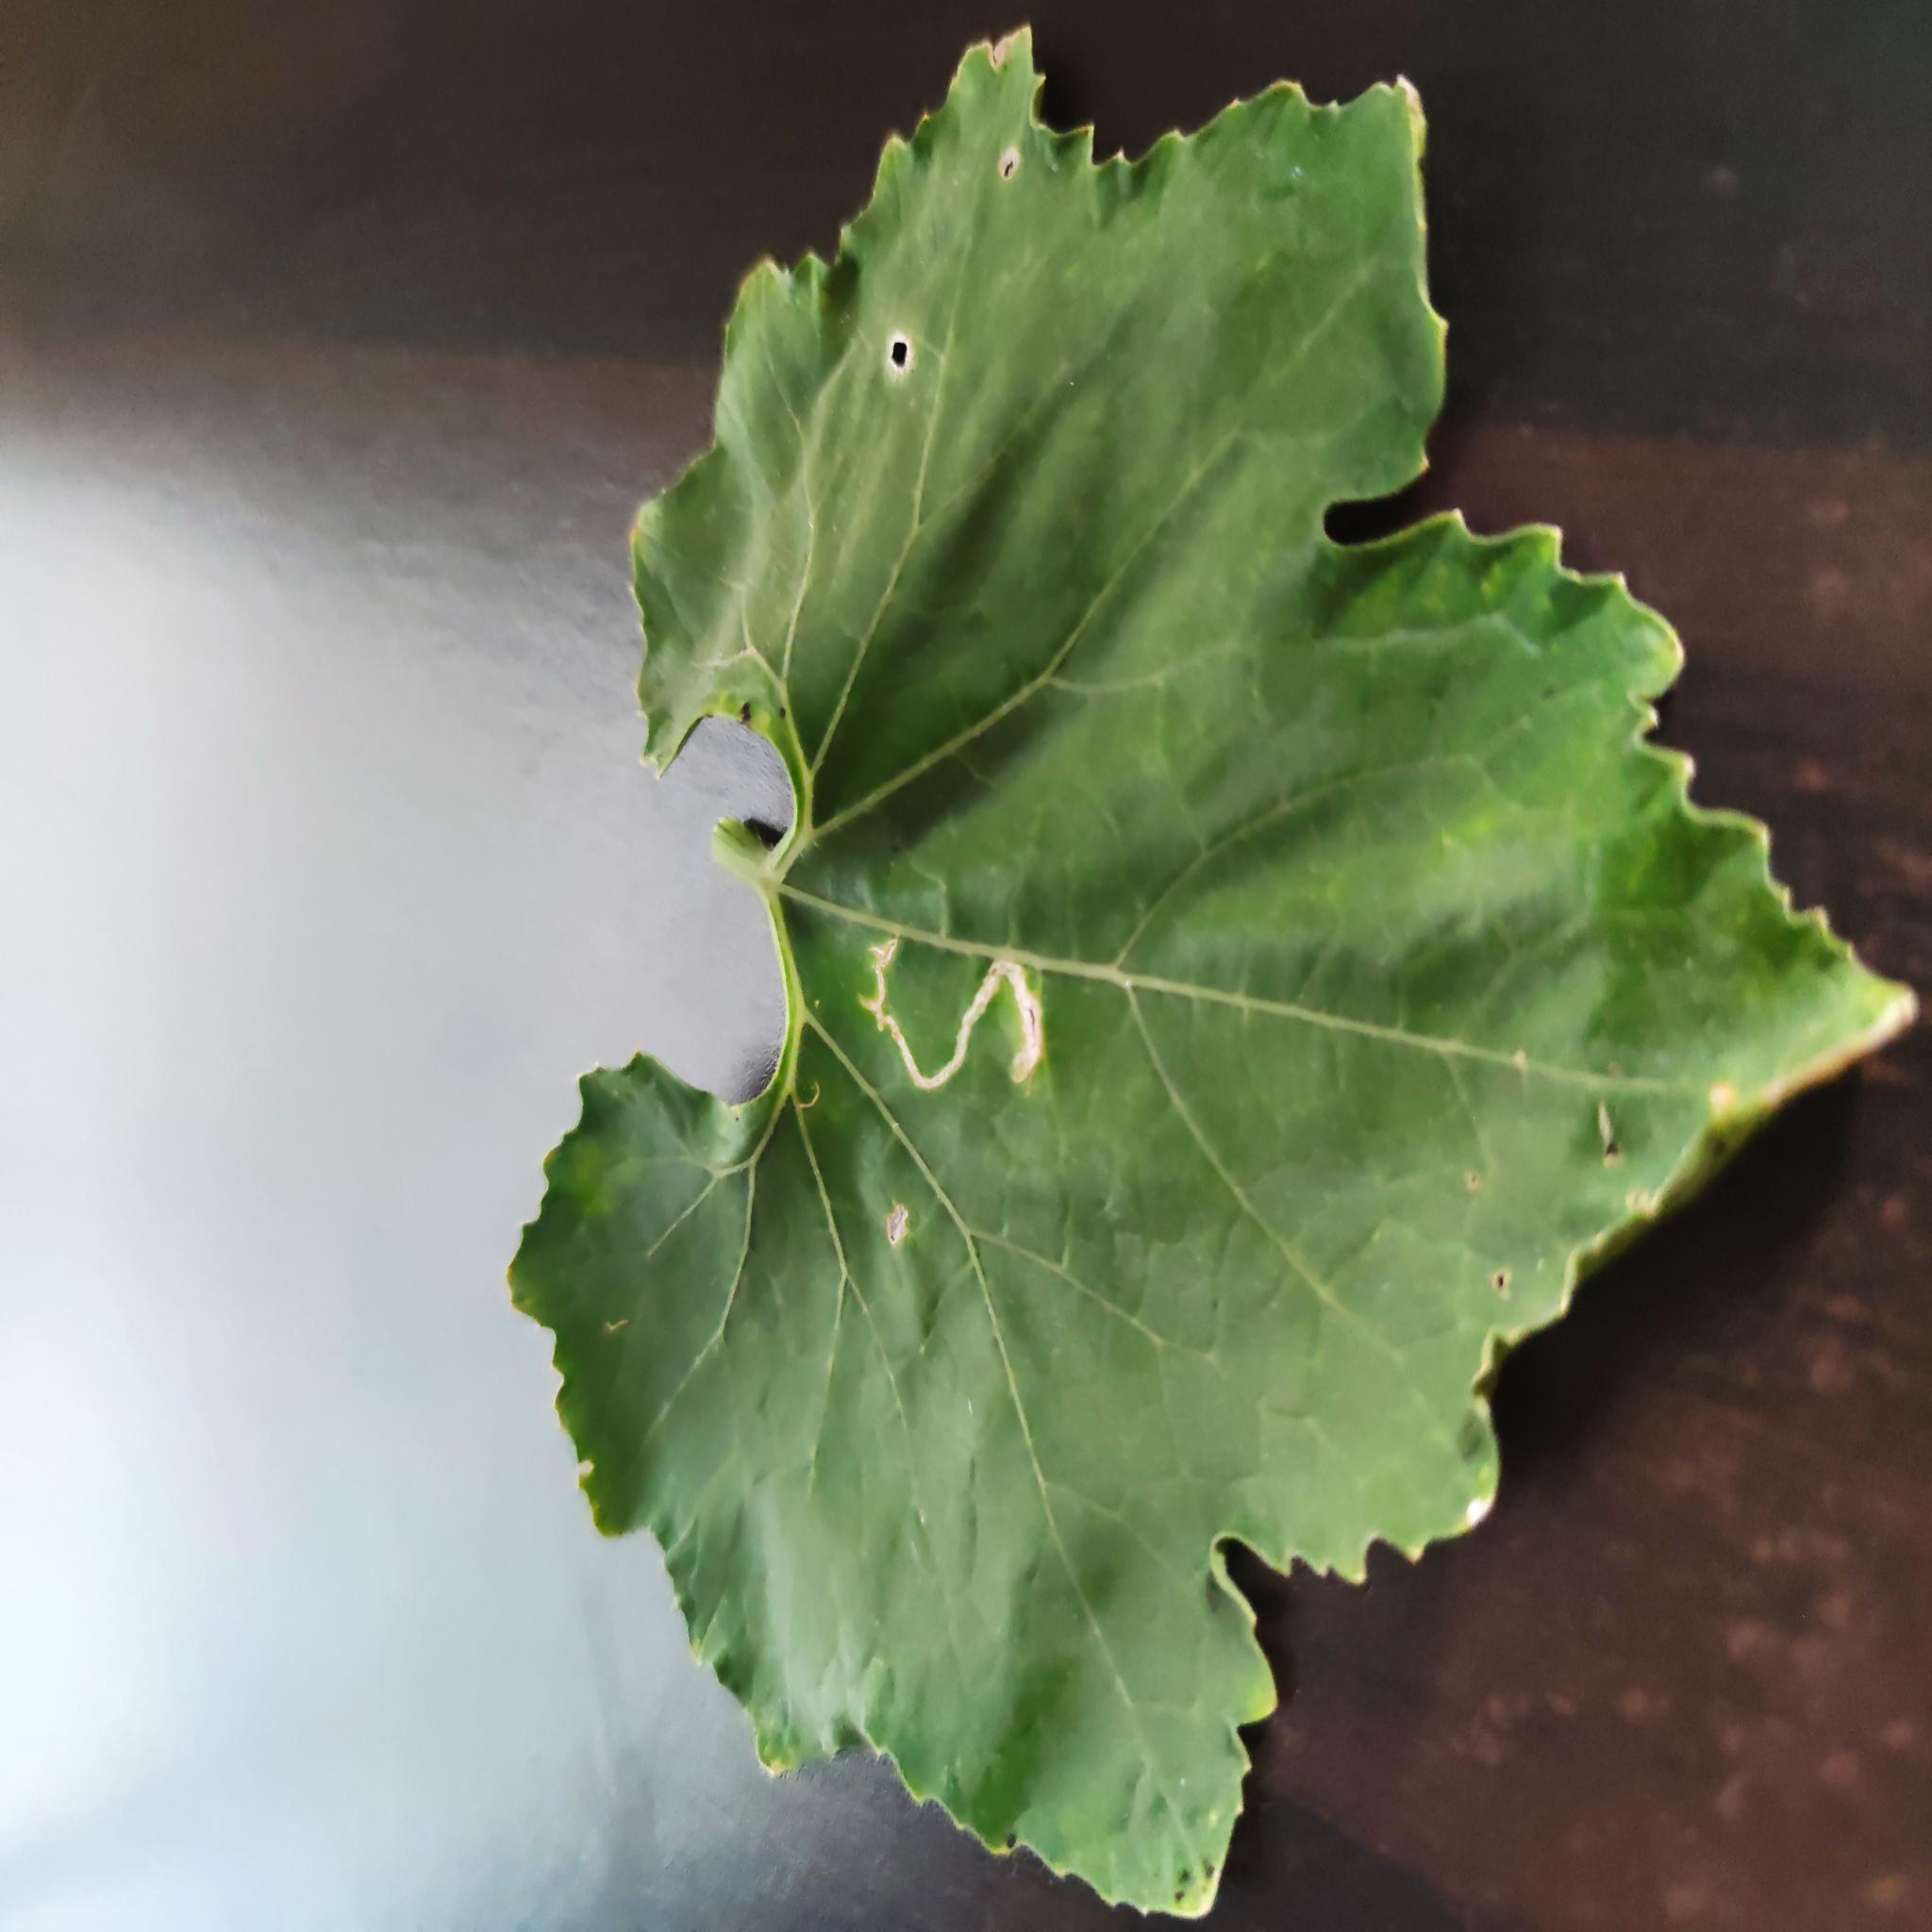
Label: Leaf miner